Kasumi Station

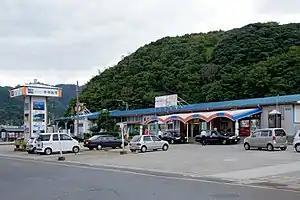
Kasumi Station, February 2007

is a passenger railway station located in the town of Kami, Mikata District, Hyōgo, Japan, operated by West Japan Railway Company (JR West). It opened on October 25, 1911.